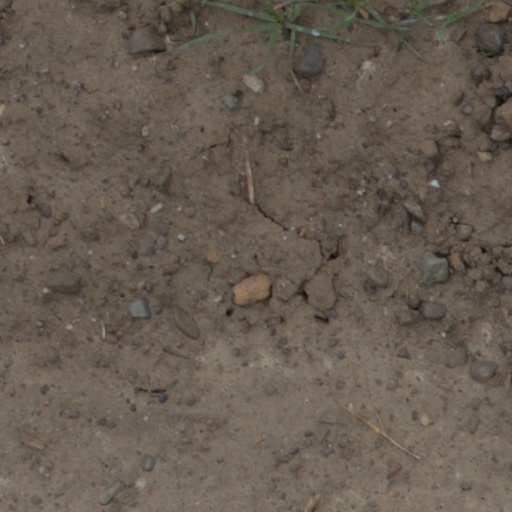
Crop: wheat